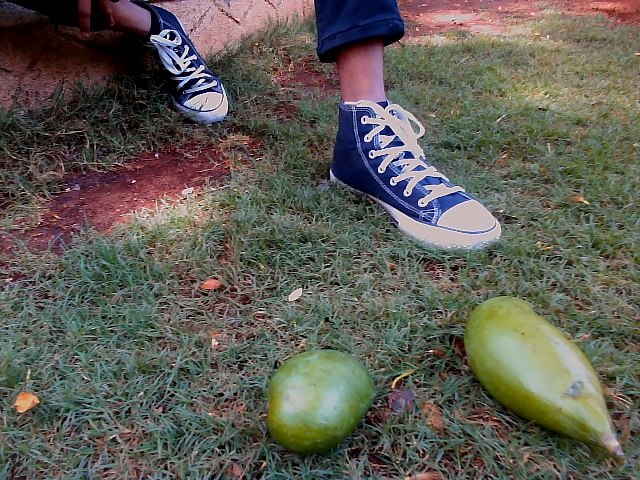
Label: Raw_Mango